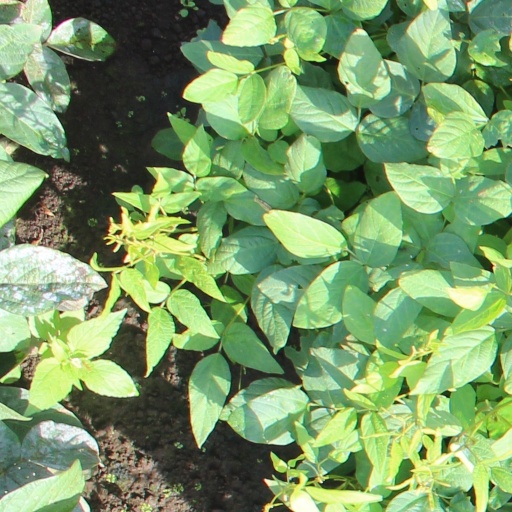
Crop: soybean